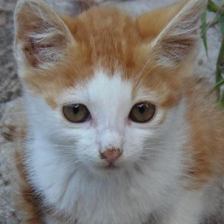
Label: animals